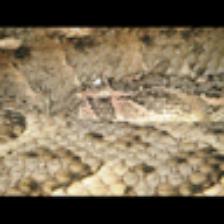
Label: NonHuman